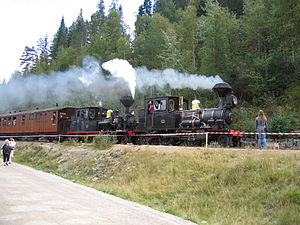
Jernbanen i Norge / Nedlagte jernbanestrækninger i Norge / Industri- og anlægsbaner, større sidespor
To lokomotiver ved Røyknes Station på Setesdalsbanen den 9. maj 2004.